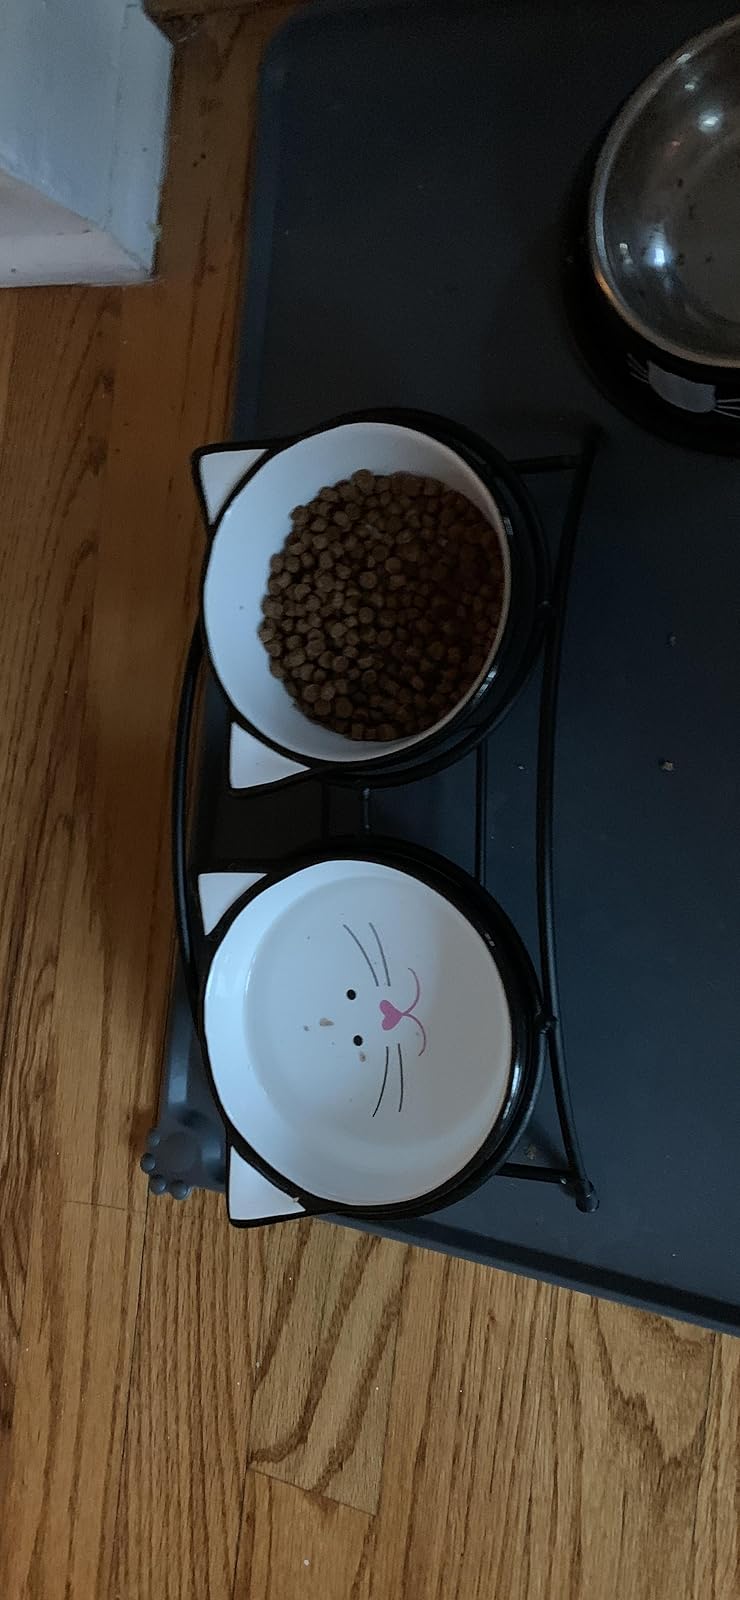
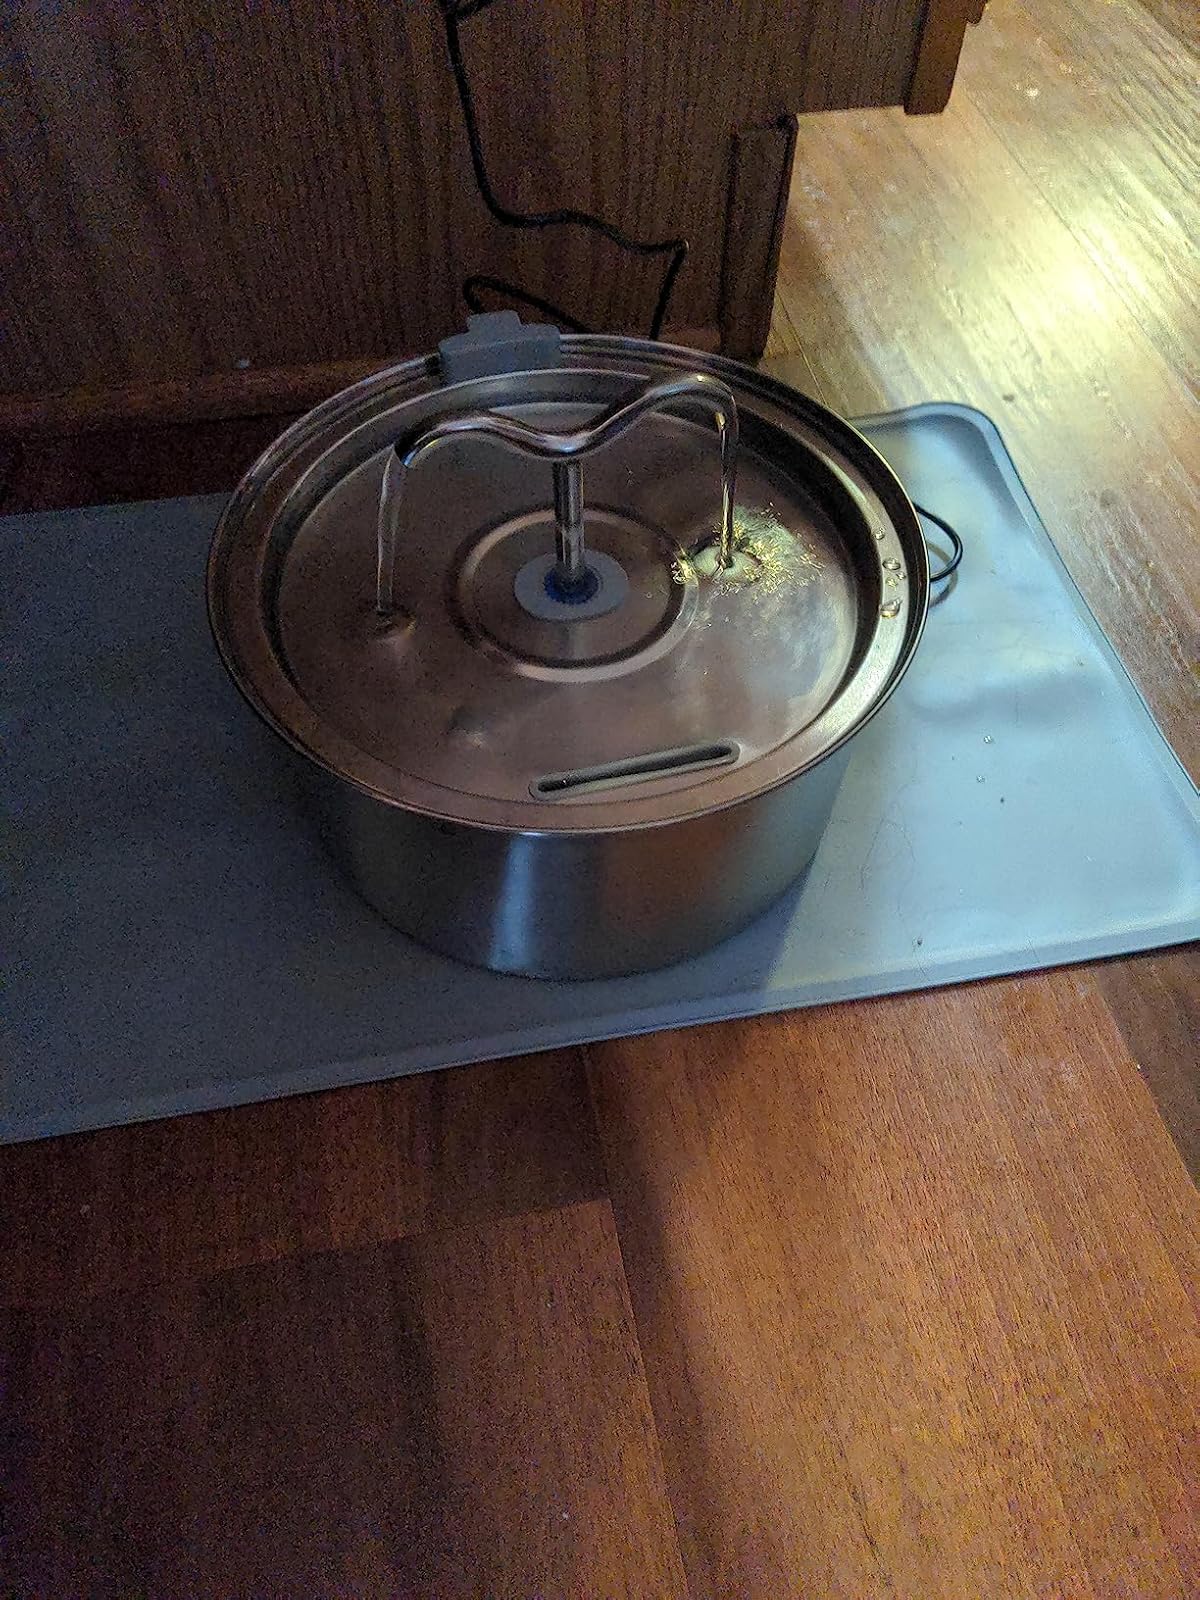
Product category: items_bowl
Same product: no